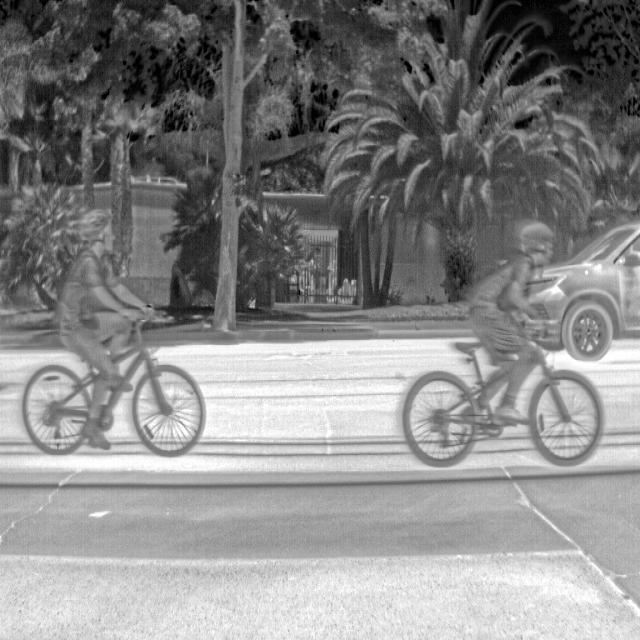
Detected objects:
label: person
label: person